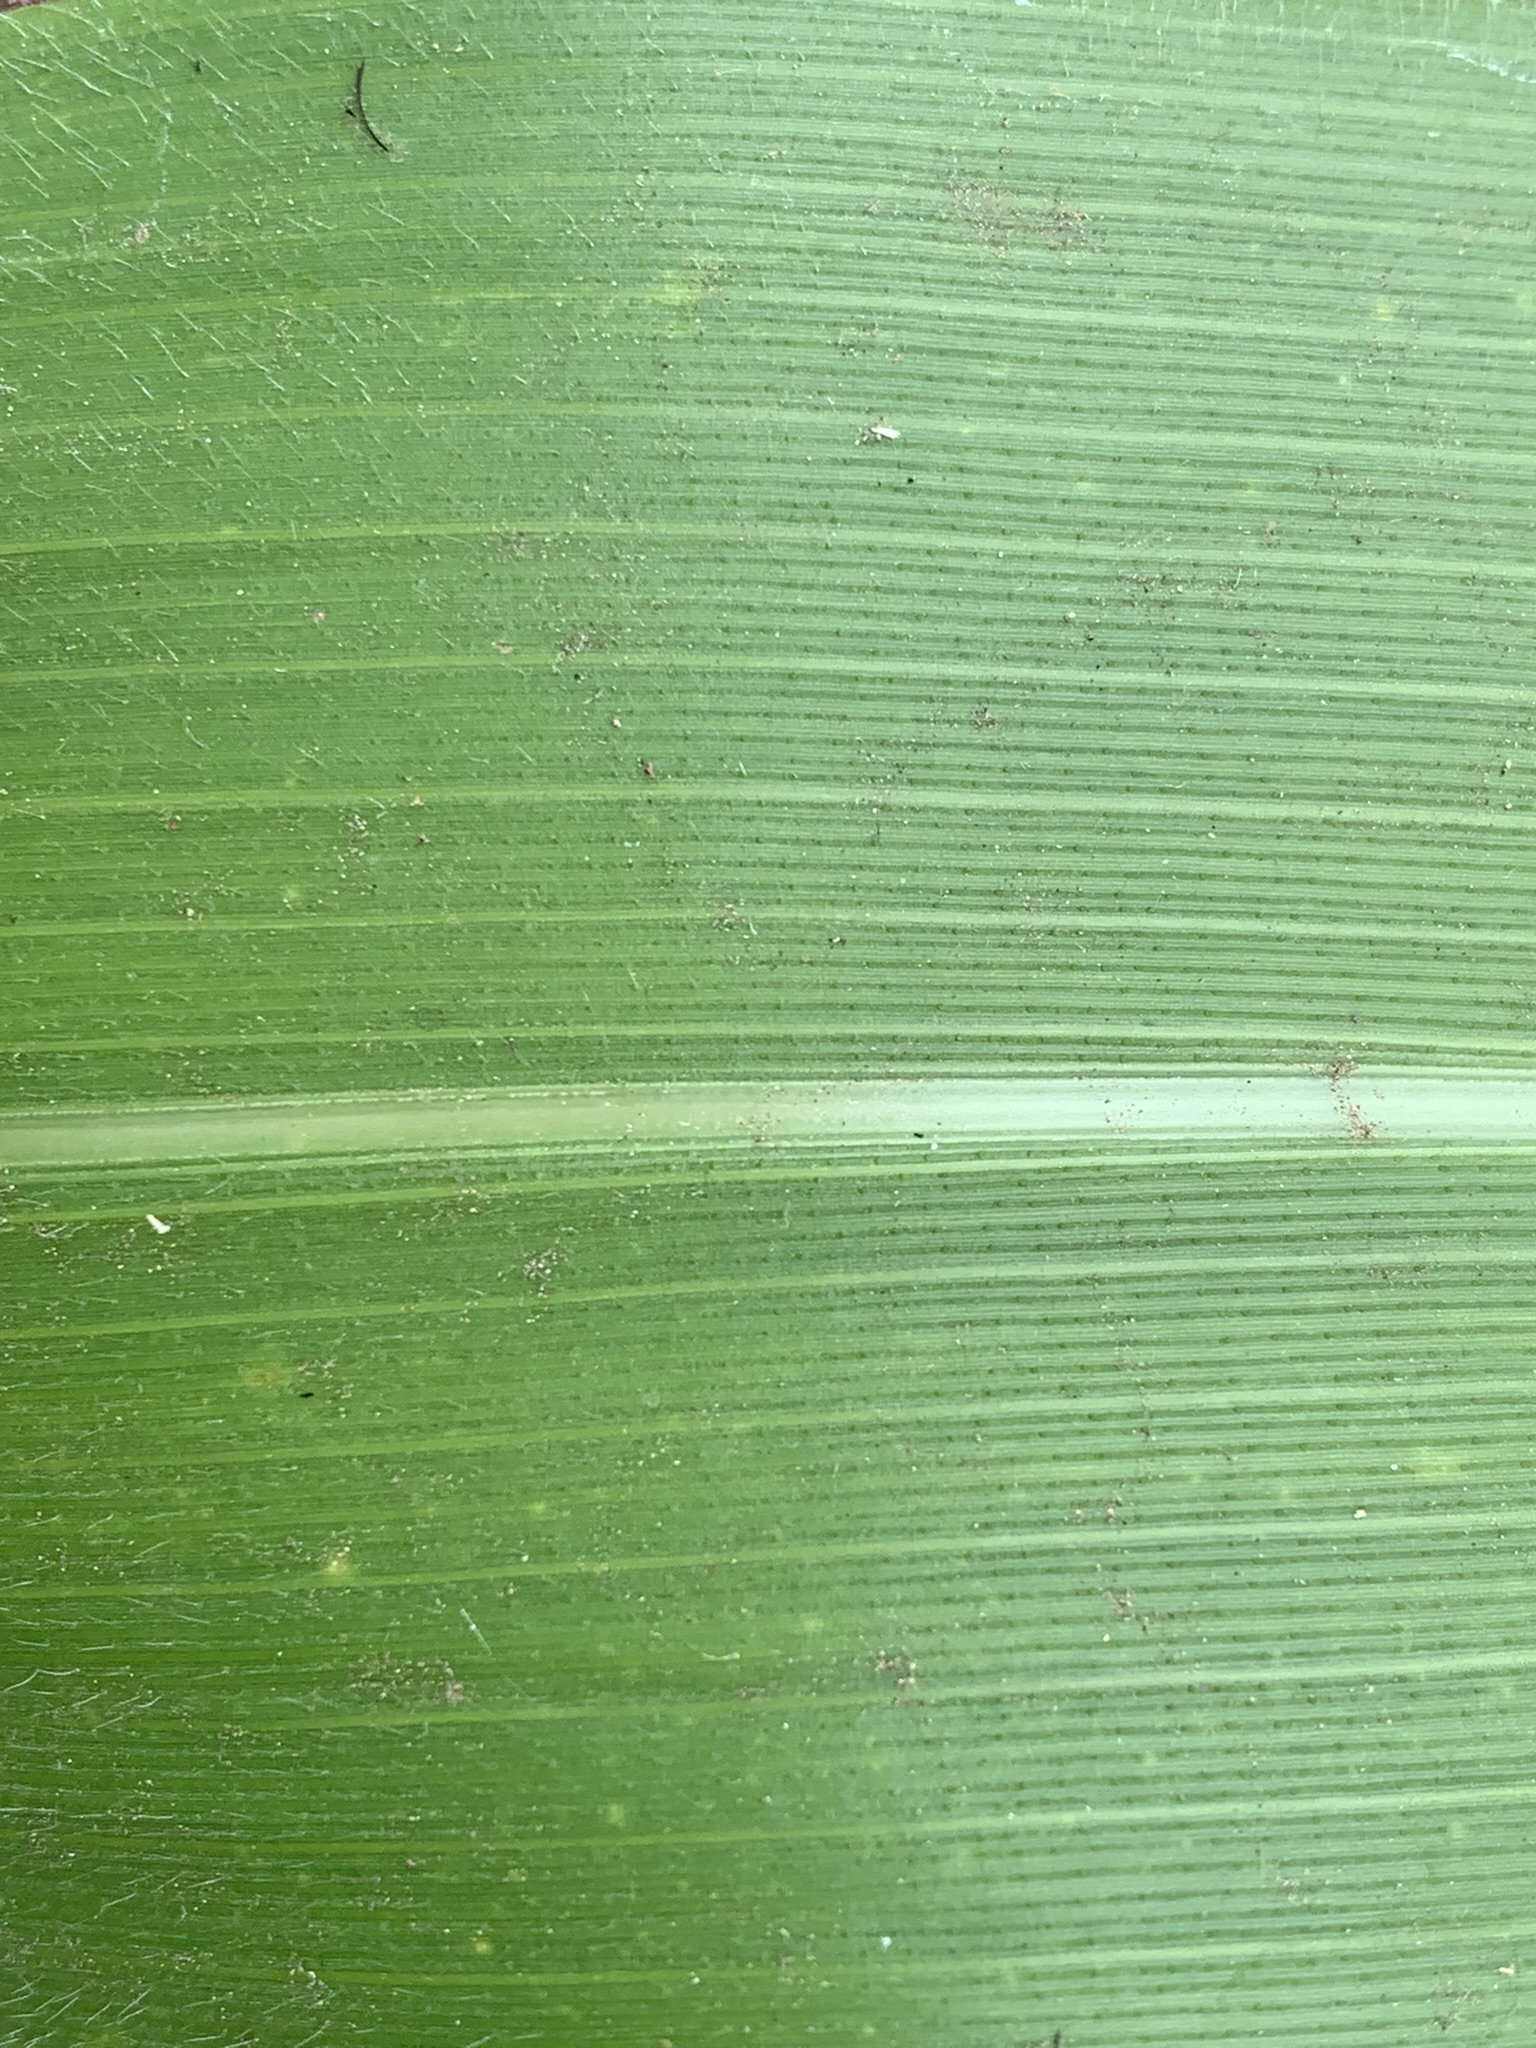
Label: Healthy